Pokémon the Movie 2000

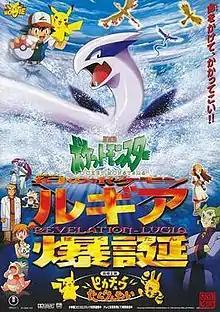
Theatrical release poster

Pokémon the Movie 2000 is a 1999 Japanese animated fantasy adventure film directed by Kunihiko Yuyama. It is the second theatrical release in the "Pokémon" franchise.